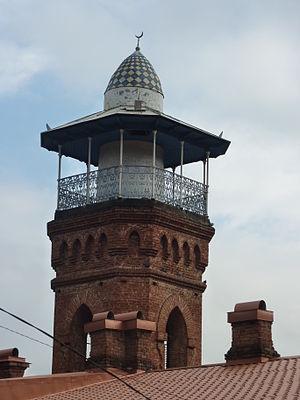
Tbliissi
La Géorgie, en forme longue depuis 1995 la république de Géorgie, est un pays sur la côte est de la mer Noire dans le Caucase, situé à la fois en Europe de l'Est et en Asie. Elle est considérée comme faisant culturellement, historiquement et politiquement parlant partie de l'Europe. Le pays est membre du Conseil de l'Europe, de l'OSCE, de Eurocontrol, de la Coopération économique de la mer Noire et de l'Alliance GUAM. Elle espère devenir un jour membre de l'OTAN et de l'Union européenne avec laquelle un accord d'association a été conclu en 2014.
La principale religion en Géorgie était en 2002 l'orthodoxie, et minoritairement l'islam.